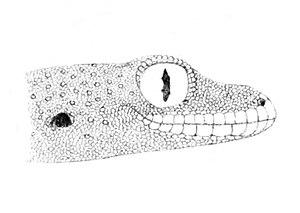
Gymnodactylus loriæ = Cyrtodactylus loriae
Cyrtodactylus loriae est une espèce de geckos de la famille des Gekkonidae.